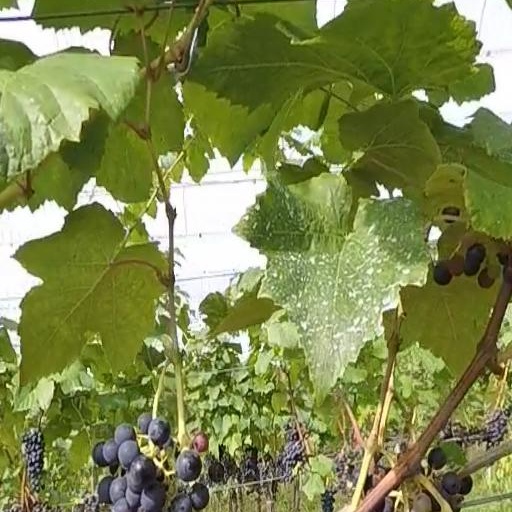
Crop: grape